Adin Ballou

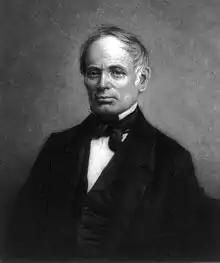
Adin Ballou

Adin Ballou (April 23, 1803 – August 5, 1890) was an American proponent of Christian nonresistance, Christian anarchism, and Christian socialism. He was also an abolitionist and the founder of the Hopedale Community.